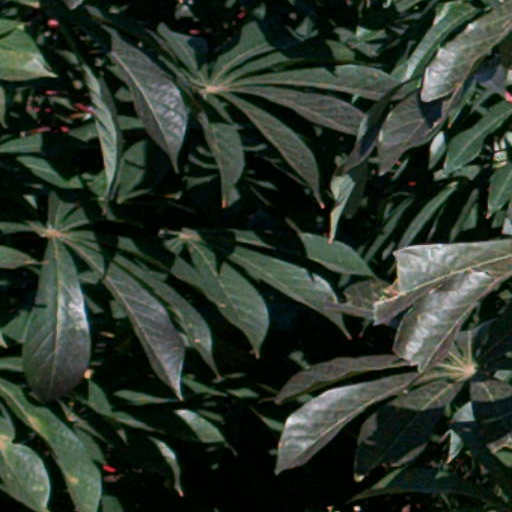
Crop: cassava